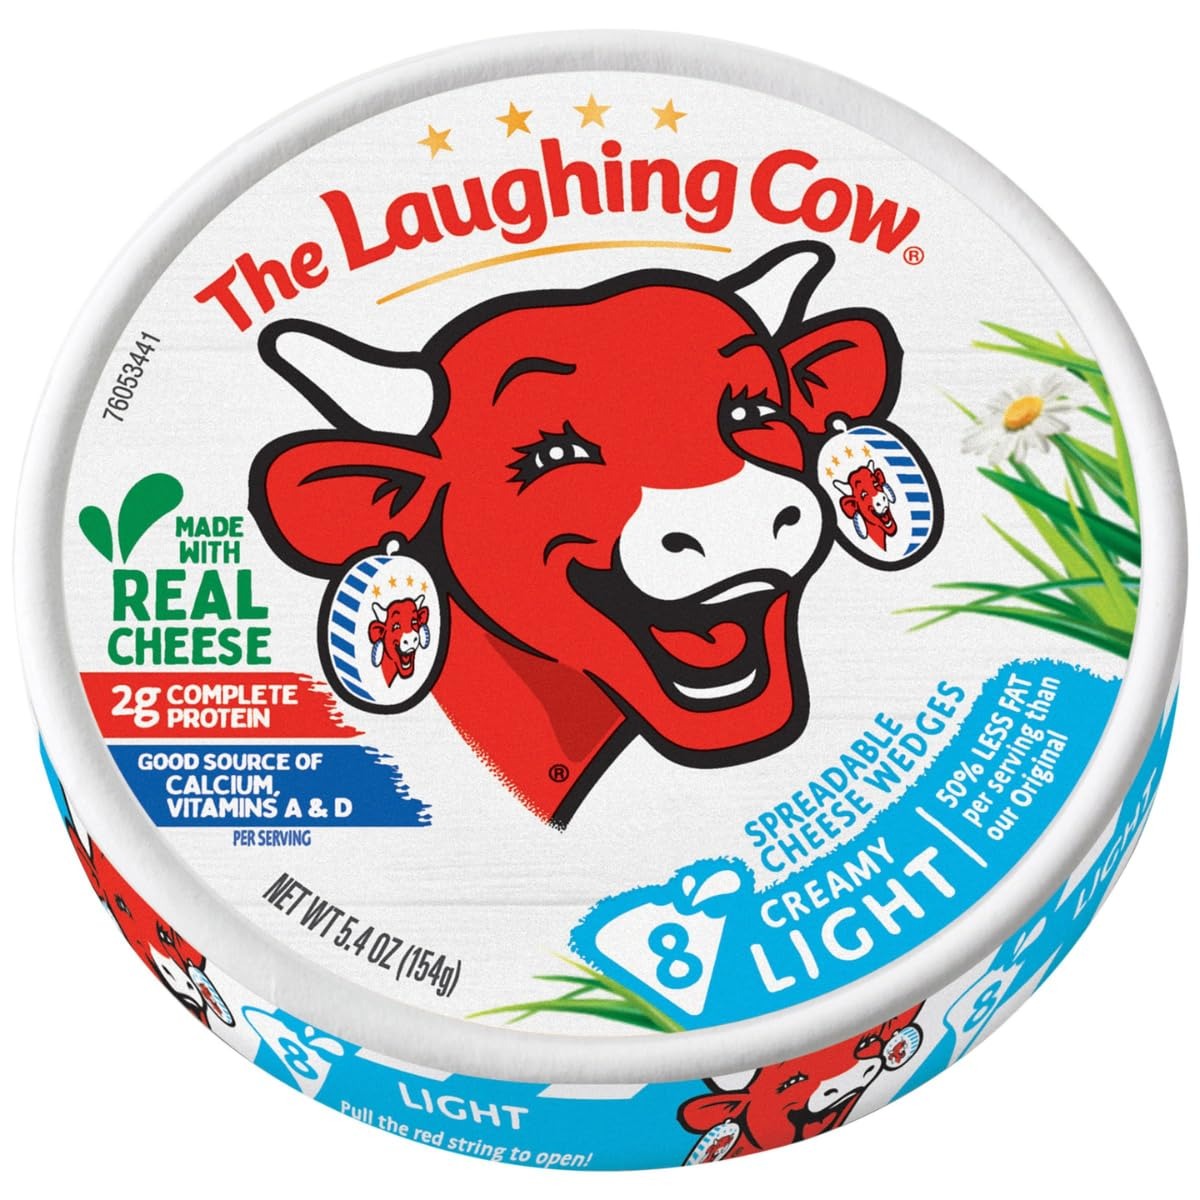
Item Name: The Laughing Cow Light Creamy Swiss Spreadable Cheese Wedges, 0.75 oz, 8 count
Product Description: Grocery
Value: 48.0
Unit: Ounce

Price: 3.97